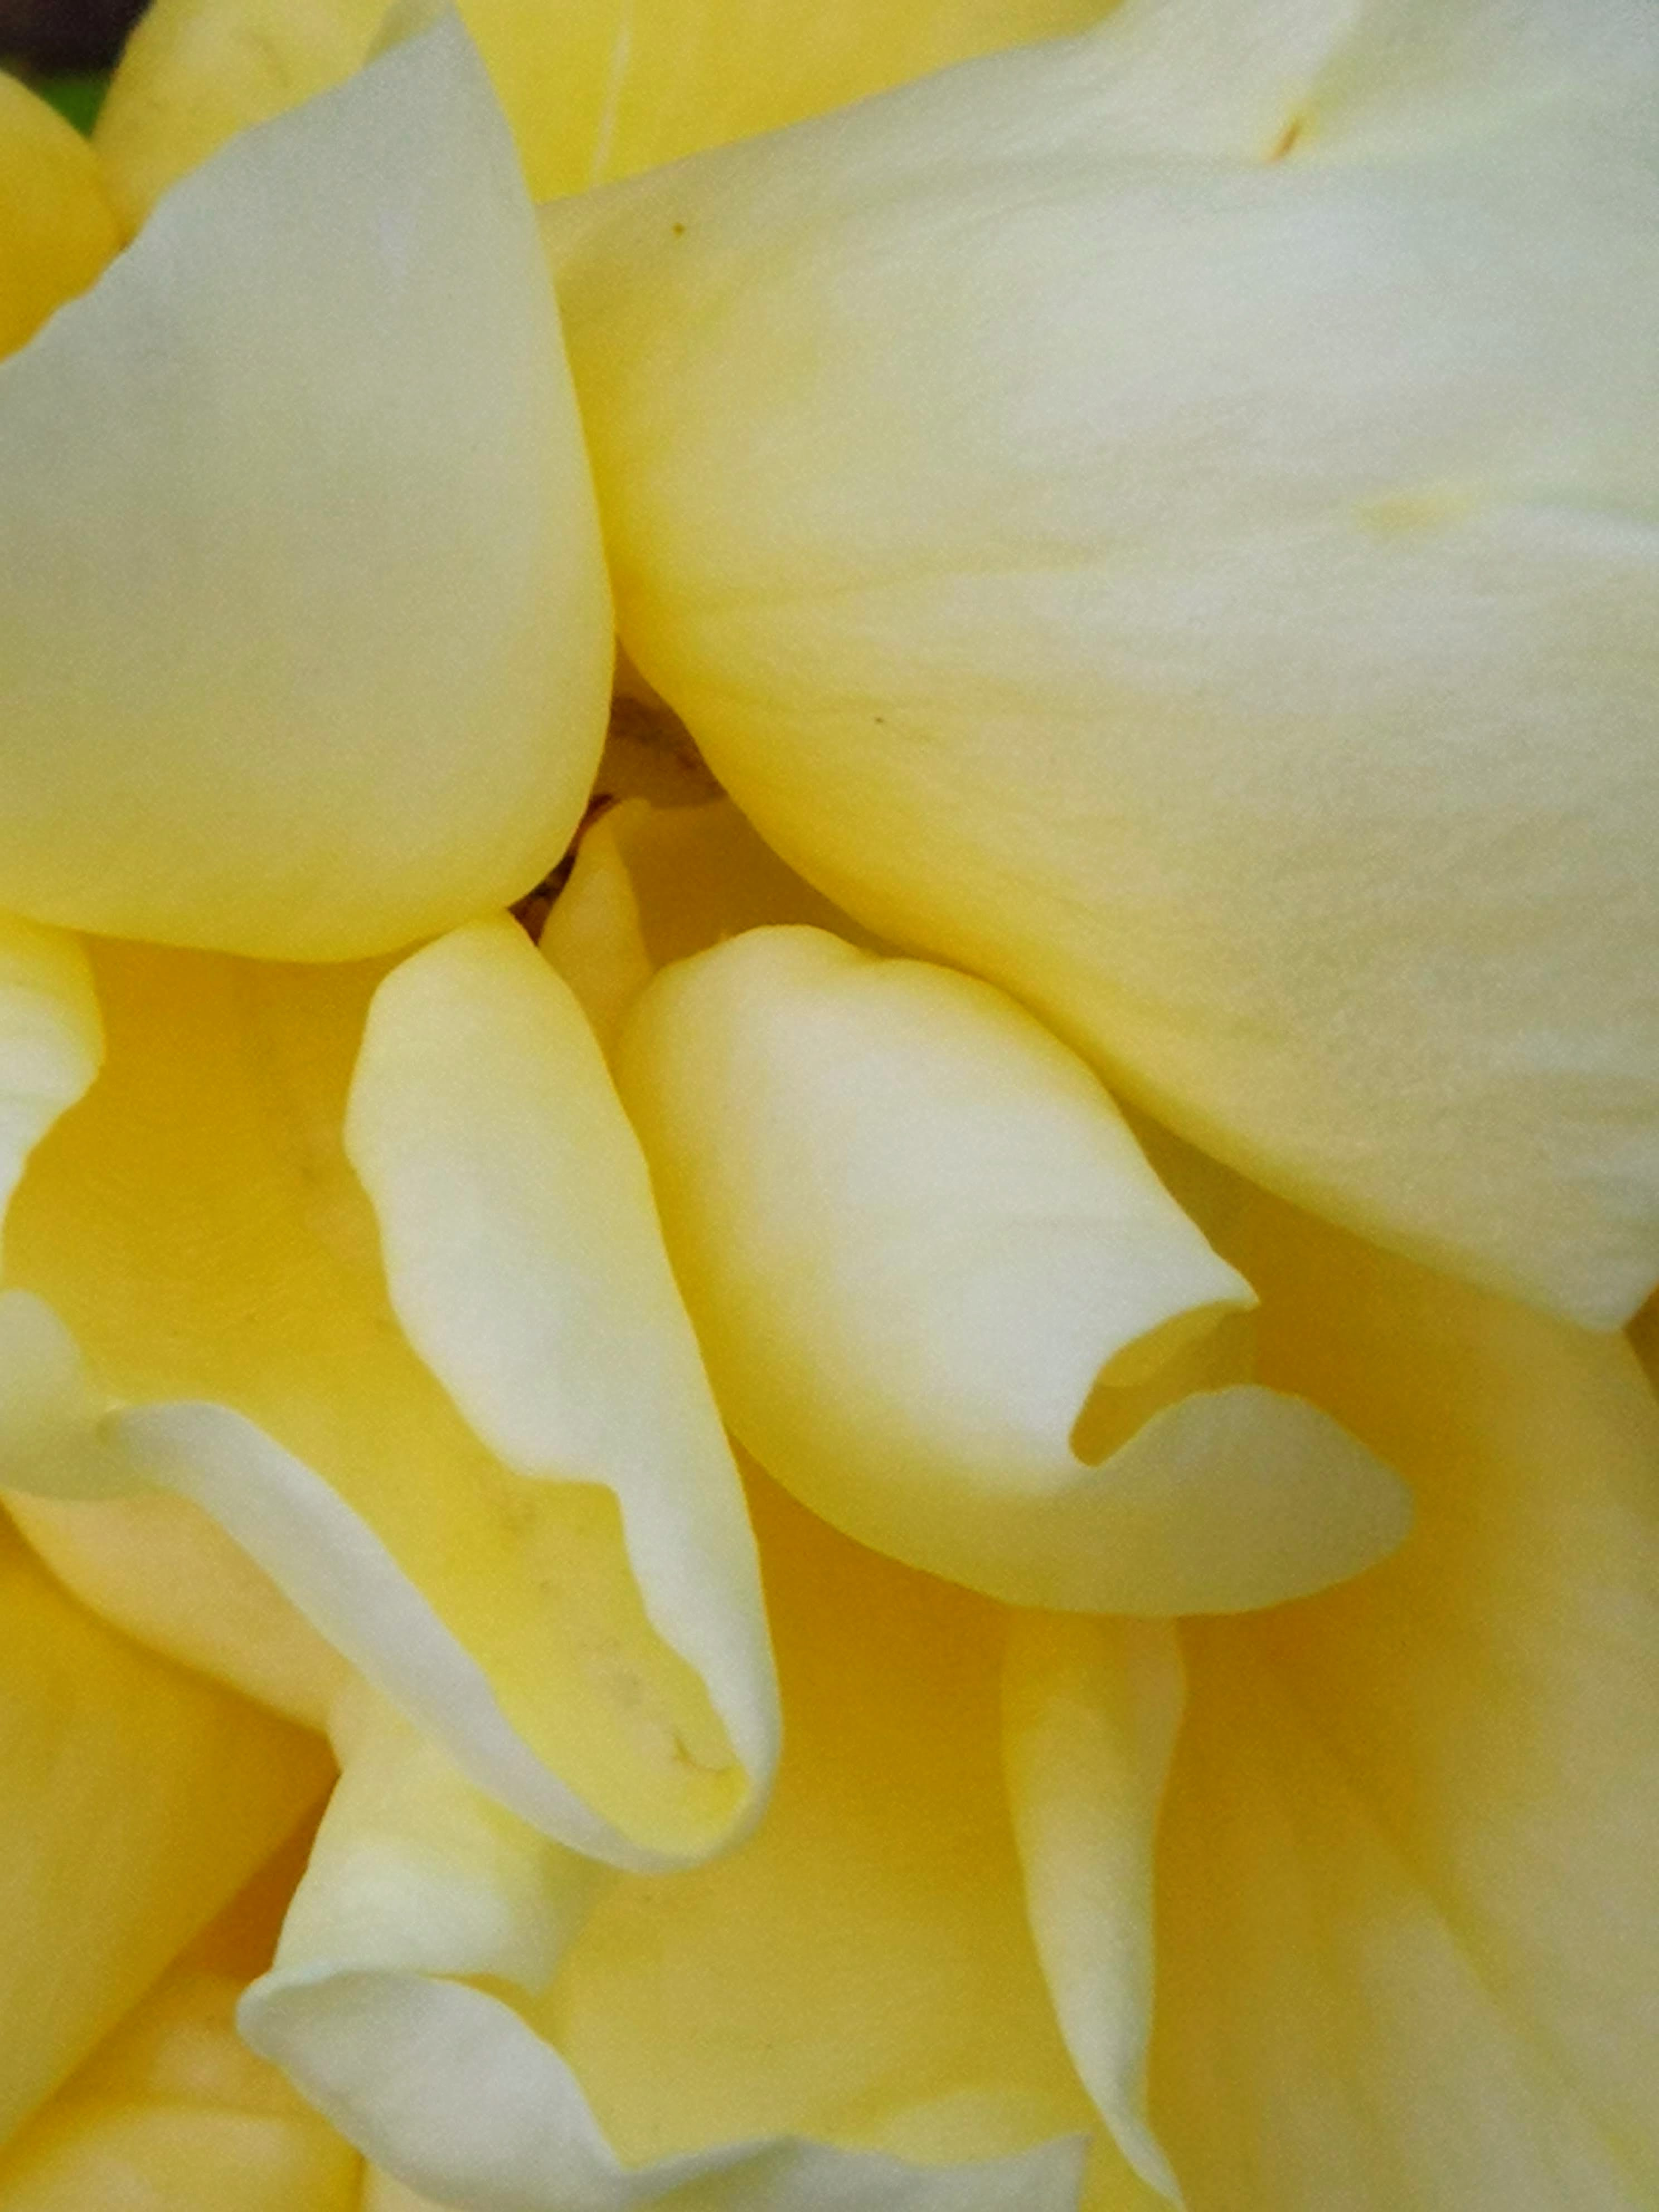
roses, white, yellow, petal, close up, flower, plant